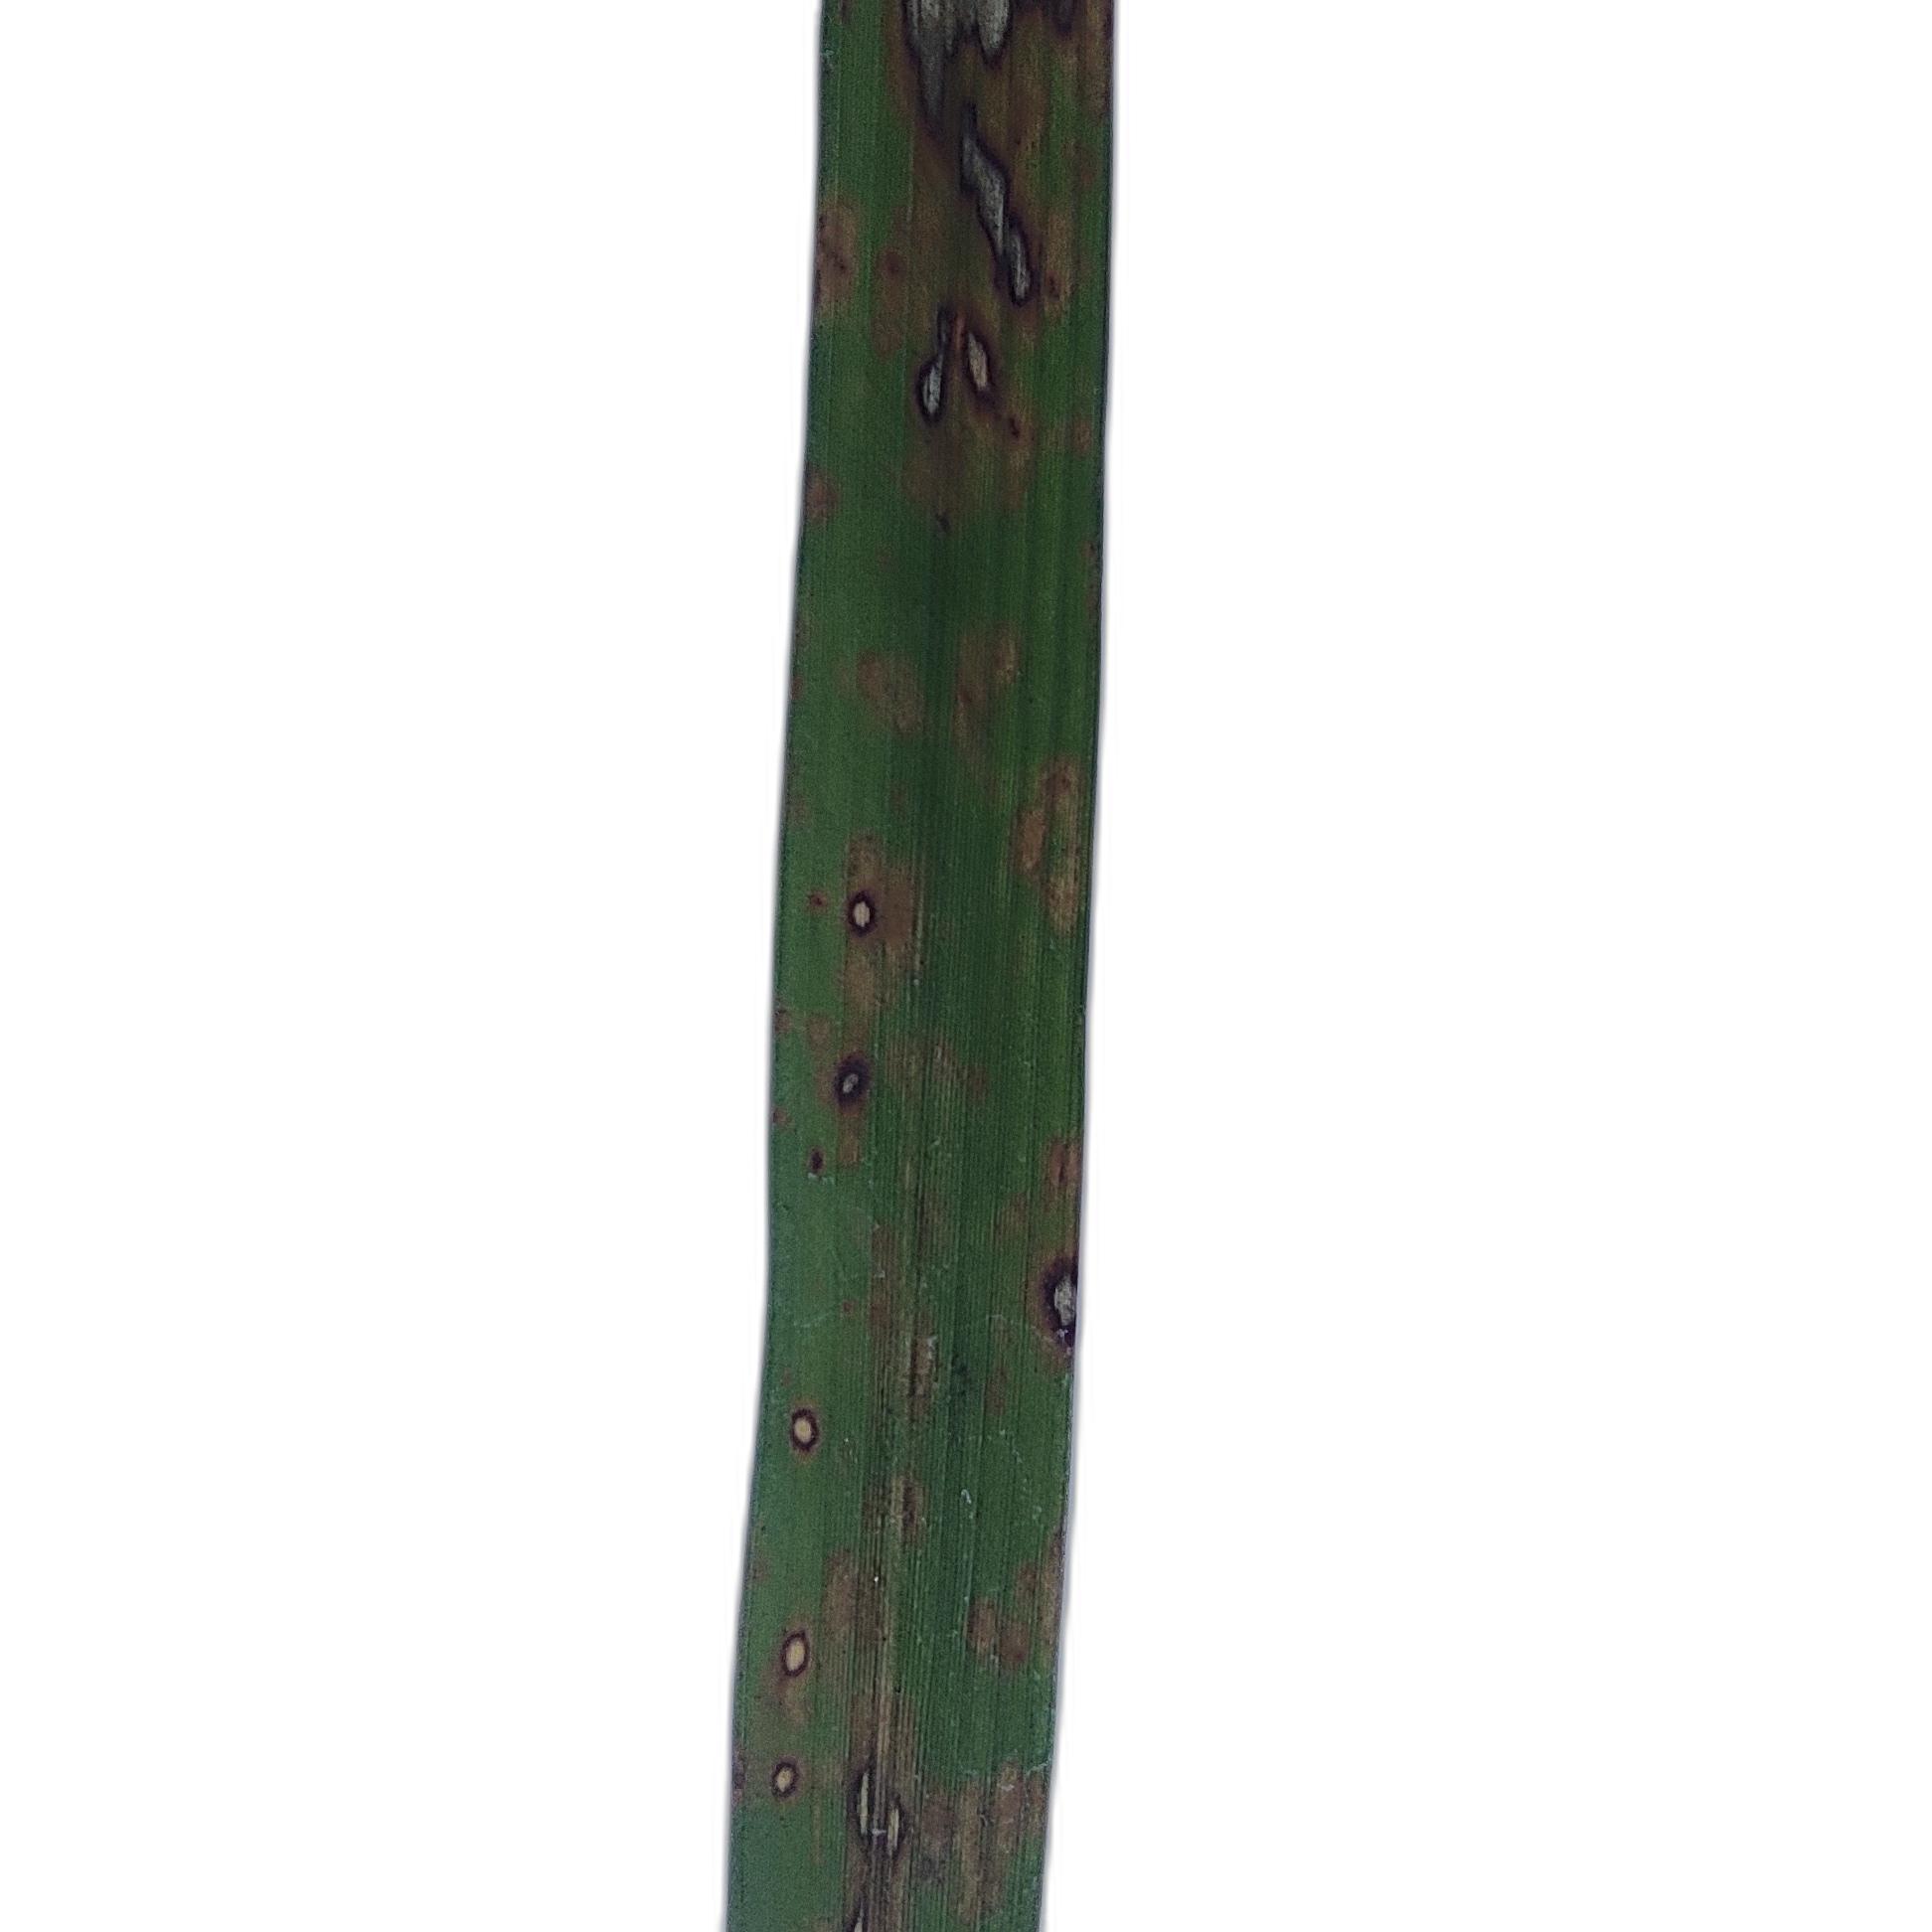
Label: Rice Blast